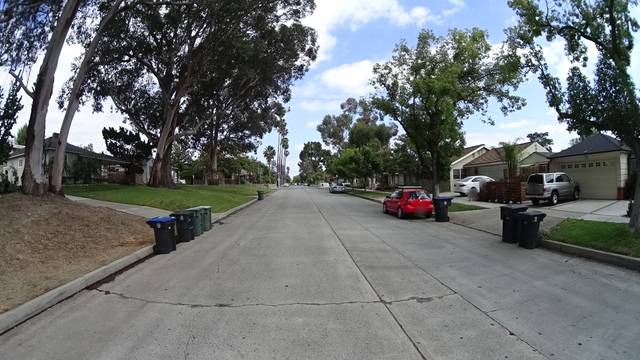
Region: Mexico
Coordinates: 34.192, -118.313